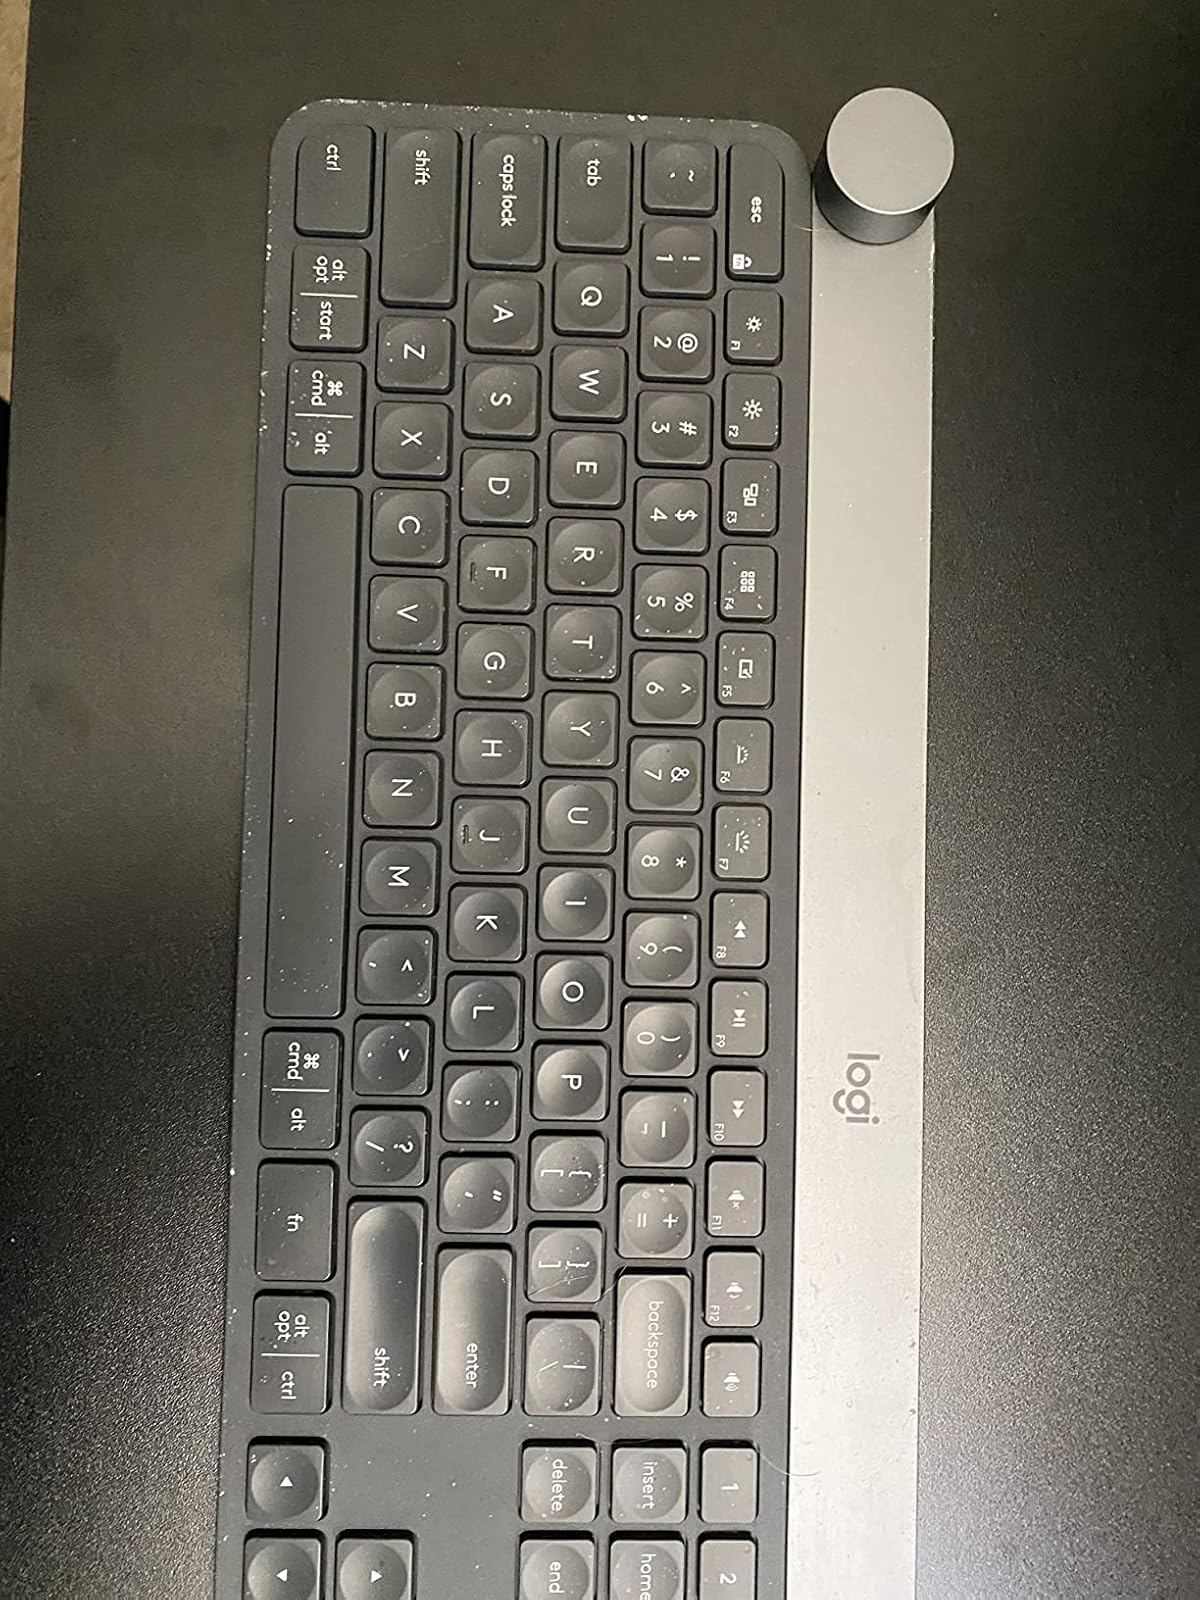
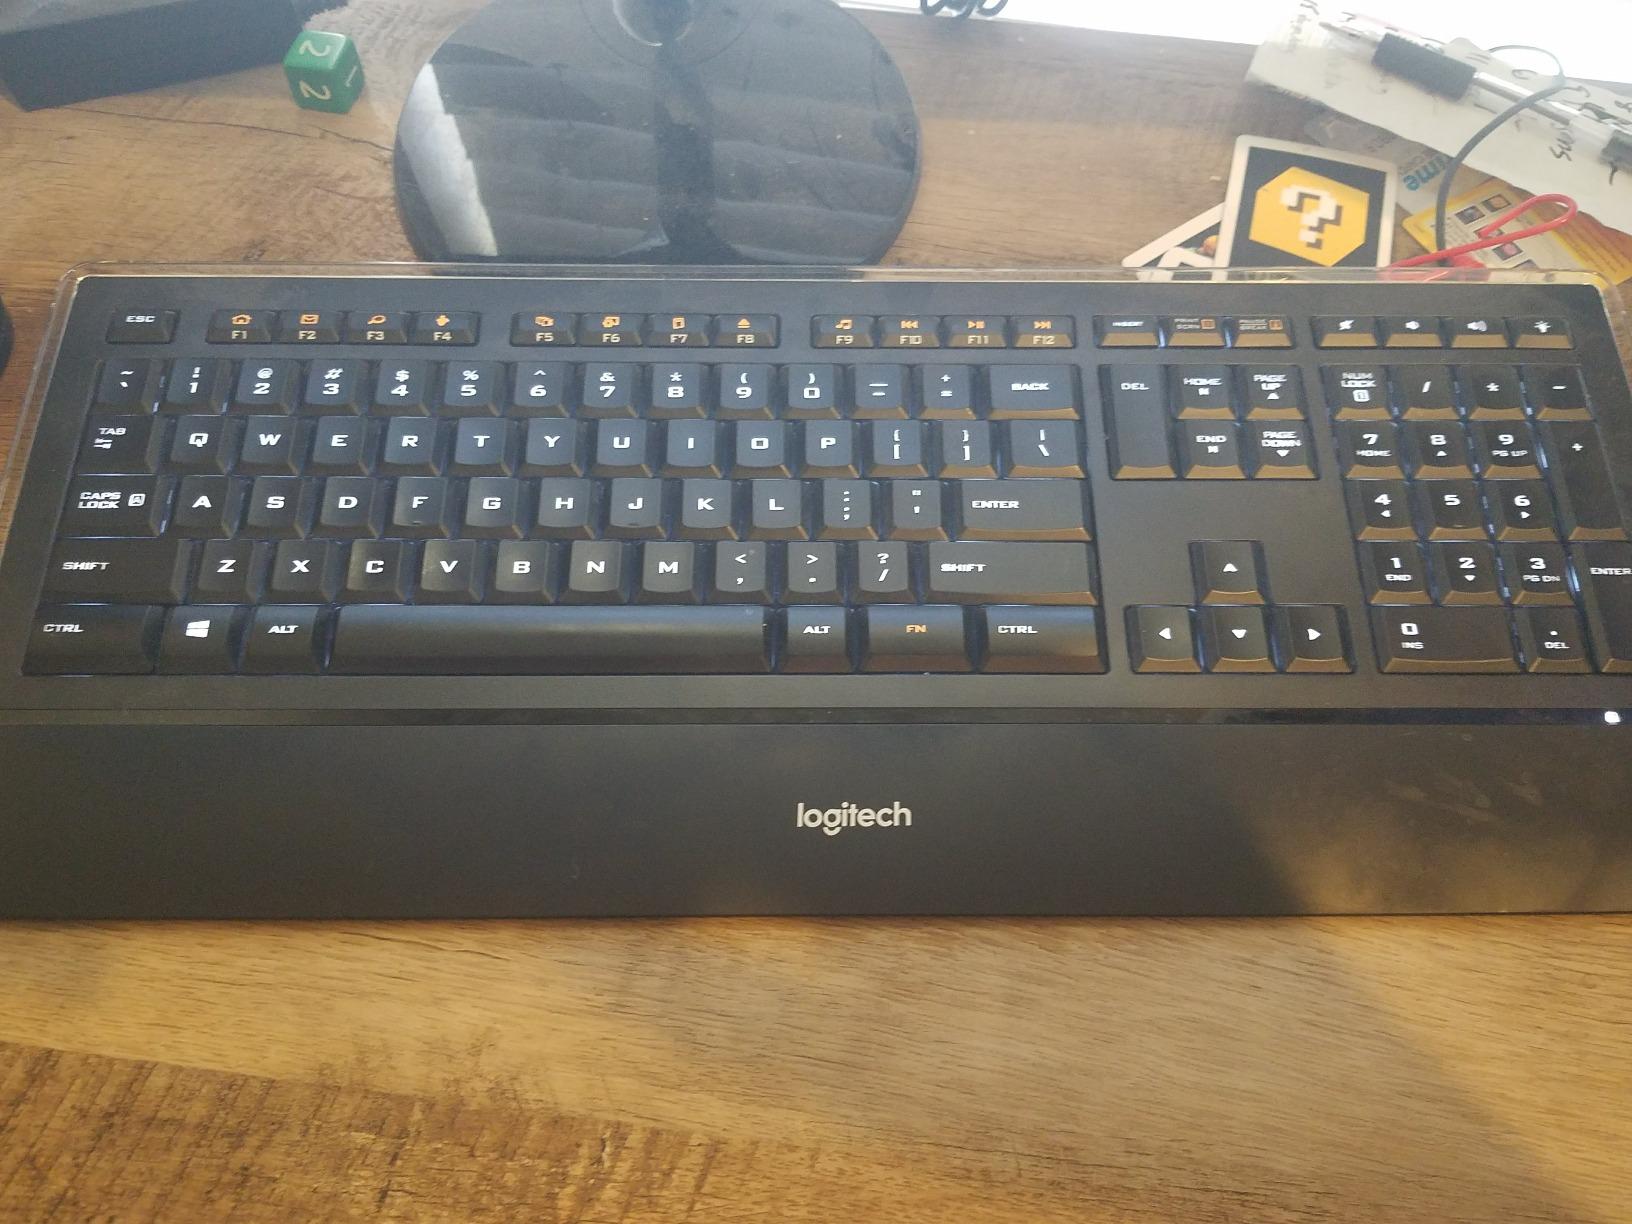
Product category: keyboard
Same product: no